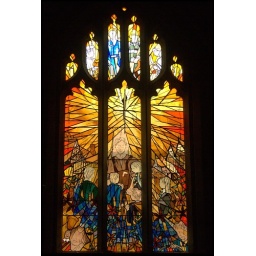
A window in the church of Saint John the Baptist.